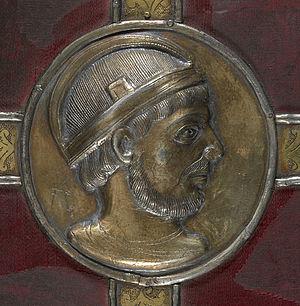
Lothaire Iᵉʳ, né en 795 et mort le 29 septembre 855 à Prüm, est le fils de Louis Iᵉʳ dit le Pieux et d'Ermengarde de Hesbaye. Il fut roi d'Italie, de Lotharingie et empereur d'Occident de 840 à 855.
Une série de révoltes et de guerres civiles éclatent en Europe au cours de la première moitié du IXᵉ siècle entre l'empereur d'Occident Louis le Pieux et ses quatre fils, Lothaire, Pépin d'Aquitaine, Louis II le Germanique et Charles II le Chauve, au sujet de sa succession et du partage de l'Empire carolingien.